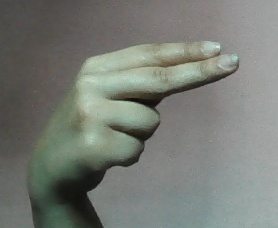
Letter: ain